Railpower GG20B

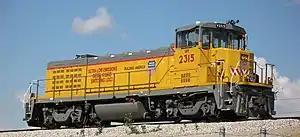
A Railpower GG20B hybrid genset in the Union Pacific paint scheme

The Railpower GG20B "Green Goat" is a low-emissions diesel hybrid switcher locomotive built by Railpower Technologies Corp. It is powered by a single Caterpillar C9 six cylinder inline engine developing , which is also connected to a large battery bank where both sources combine for a total power output of . To date, there have been more than 50 GG20B diesel-electric hybrid switchers manufactured since their first introduction in 2004.